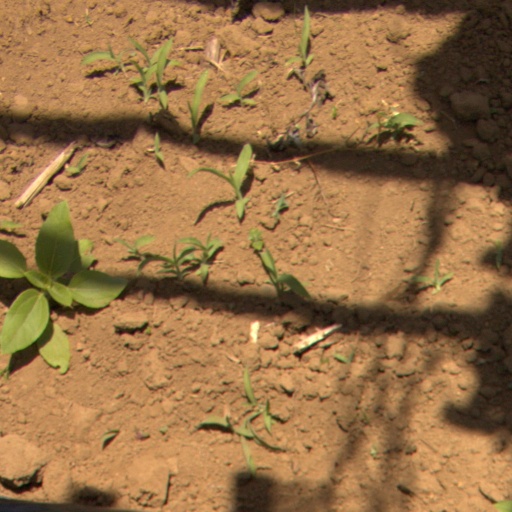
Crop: Jerusalem artichoke